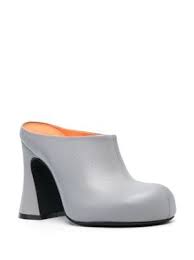
Label: Clog